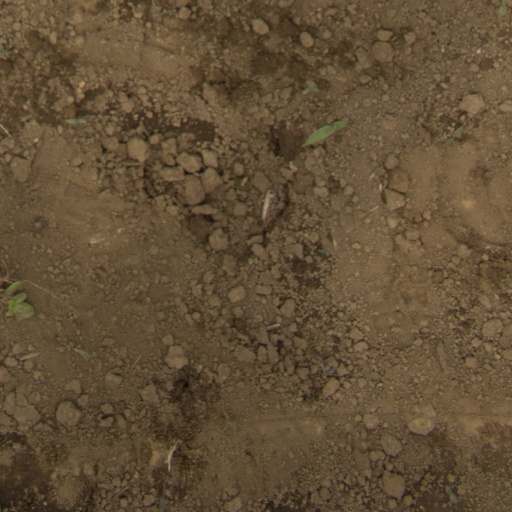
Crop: Jerusalem artichoke